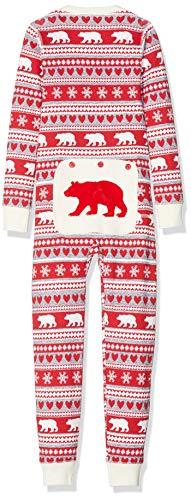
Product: Little Blue House by Hatley Fair Isle Bear & Moose Family Union Suits
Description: Great gift idea for that picture perfect family.
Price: $16.78